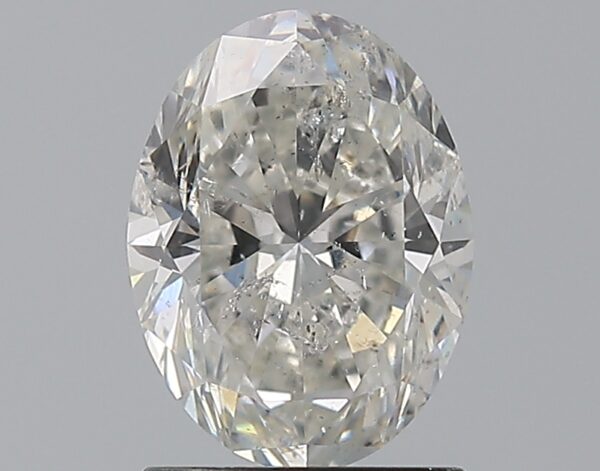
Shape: oval
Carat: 1.5
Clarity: SI2
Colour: H
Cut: VG
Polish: EX
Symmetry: EX
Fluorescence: N
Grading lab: GIA
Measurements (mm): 8.5 x 6.34 x 4.14